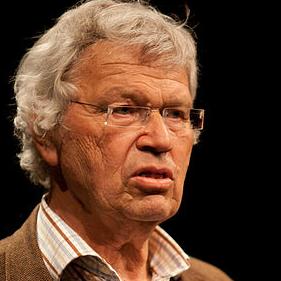
Age: 68